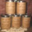
Label: can